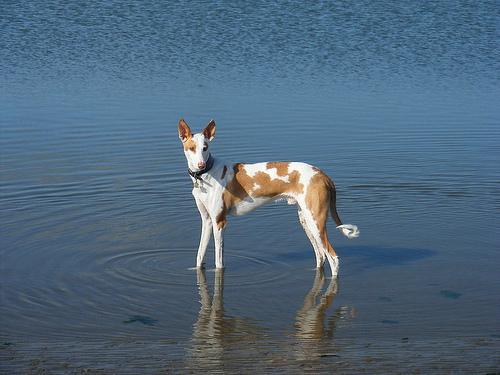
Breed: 210-n000006-Ibizan_hound